William Blount

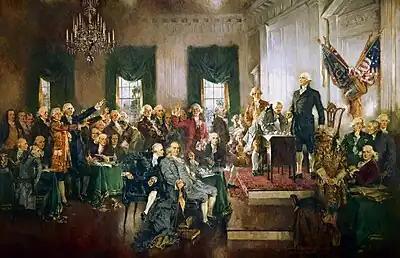
"Scene at the Signing of the Constitution of the United States", a 1940 painting by Howard Chandler Christy

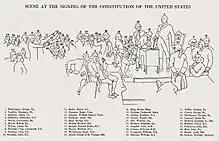
Key, William Blount, No 18

In late 1779, Blount ran for the vacant New Bern state House of Commons seat against Richard Dobbs Spaight in a campaign described by Blount's biographer, William Masterson, as "violent in an age of fierce elections." Spaight won by a narrow margin, but Blount successfully convinced election officials that voter fraud had occurred, and the election was voided. In the weeks following the Battle of Camden, Blount again ran for the seat and this time was successful. He took his seat in the House of Commons in January 1781.